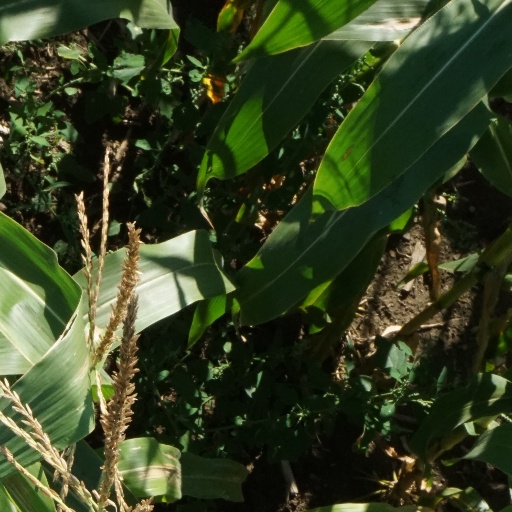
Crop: maize; corn